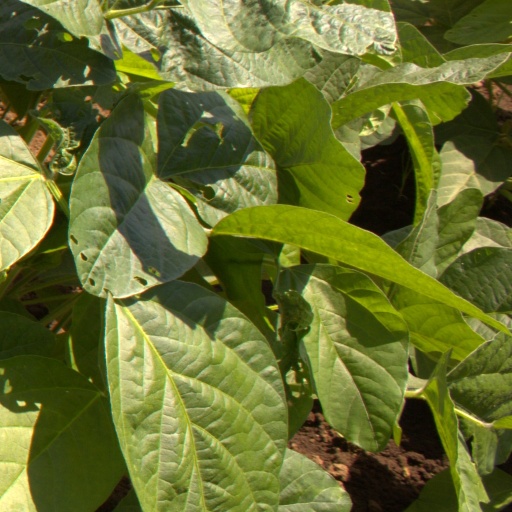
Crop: soybean